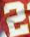
Number: 2